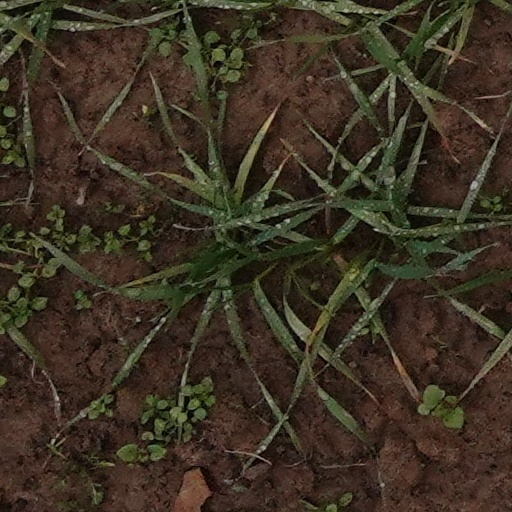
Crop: wheat